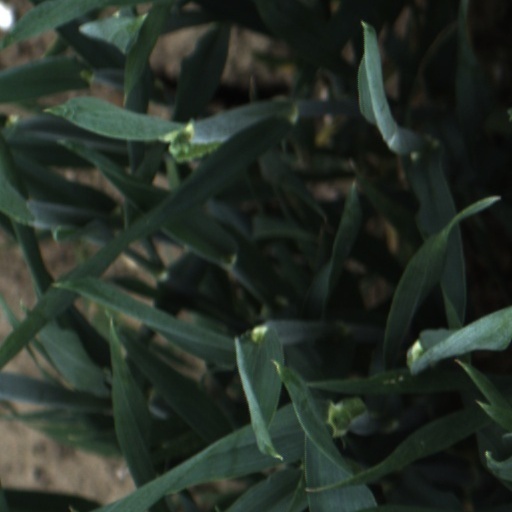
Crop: wheat